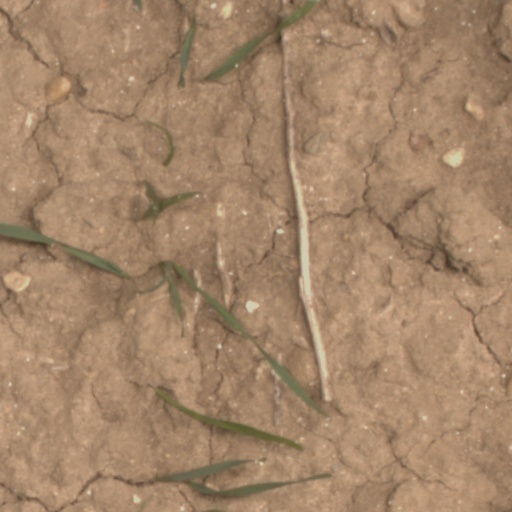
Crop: wheat